Ethiopia–Israel relations

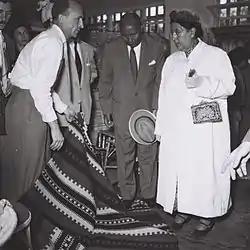
Empress Menen Asfaw visiting Israel, 1959

In the early 1960s, Israel started helping the Ethiopian government in its campaigns against the Eritrean Liberation Front (ELF). The Ethiopian government portrayed the Eritrean rebellion as an Arab threat to the African region, an argument that convinced the Israelis to side with the Ethiopian government in the conflict. Israel trained counter-insurgency forces and the Governor General of Eritrea, Asrate Medhin Kassa, had an Israeli Military Attaché as his advisor. An Israeli colonel was put in charge of a military training school at Decamare and the training of the Ethiopian Marine Commando Forces. By 1966, there were around 100 Israeli military advisors in Ethiopia. The Ethiopian–Israeli cooperation had impacts on the discourse of the Eritrean rebel movements, which increasingly began to use anti-Zionist rhetoric. It also enabled the Eritreans to mobilize material support from the Arab and Islamic world. The Israeli perception of the war in Eritrea as part of the Arab–Israeli conflict was reinforced when reports of links between the ELF and Palestine Liberation Organization emerged after the Six-Day War.